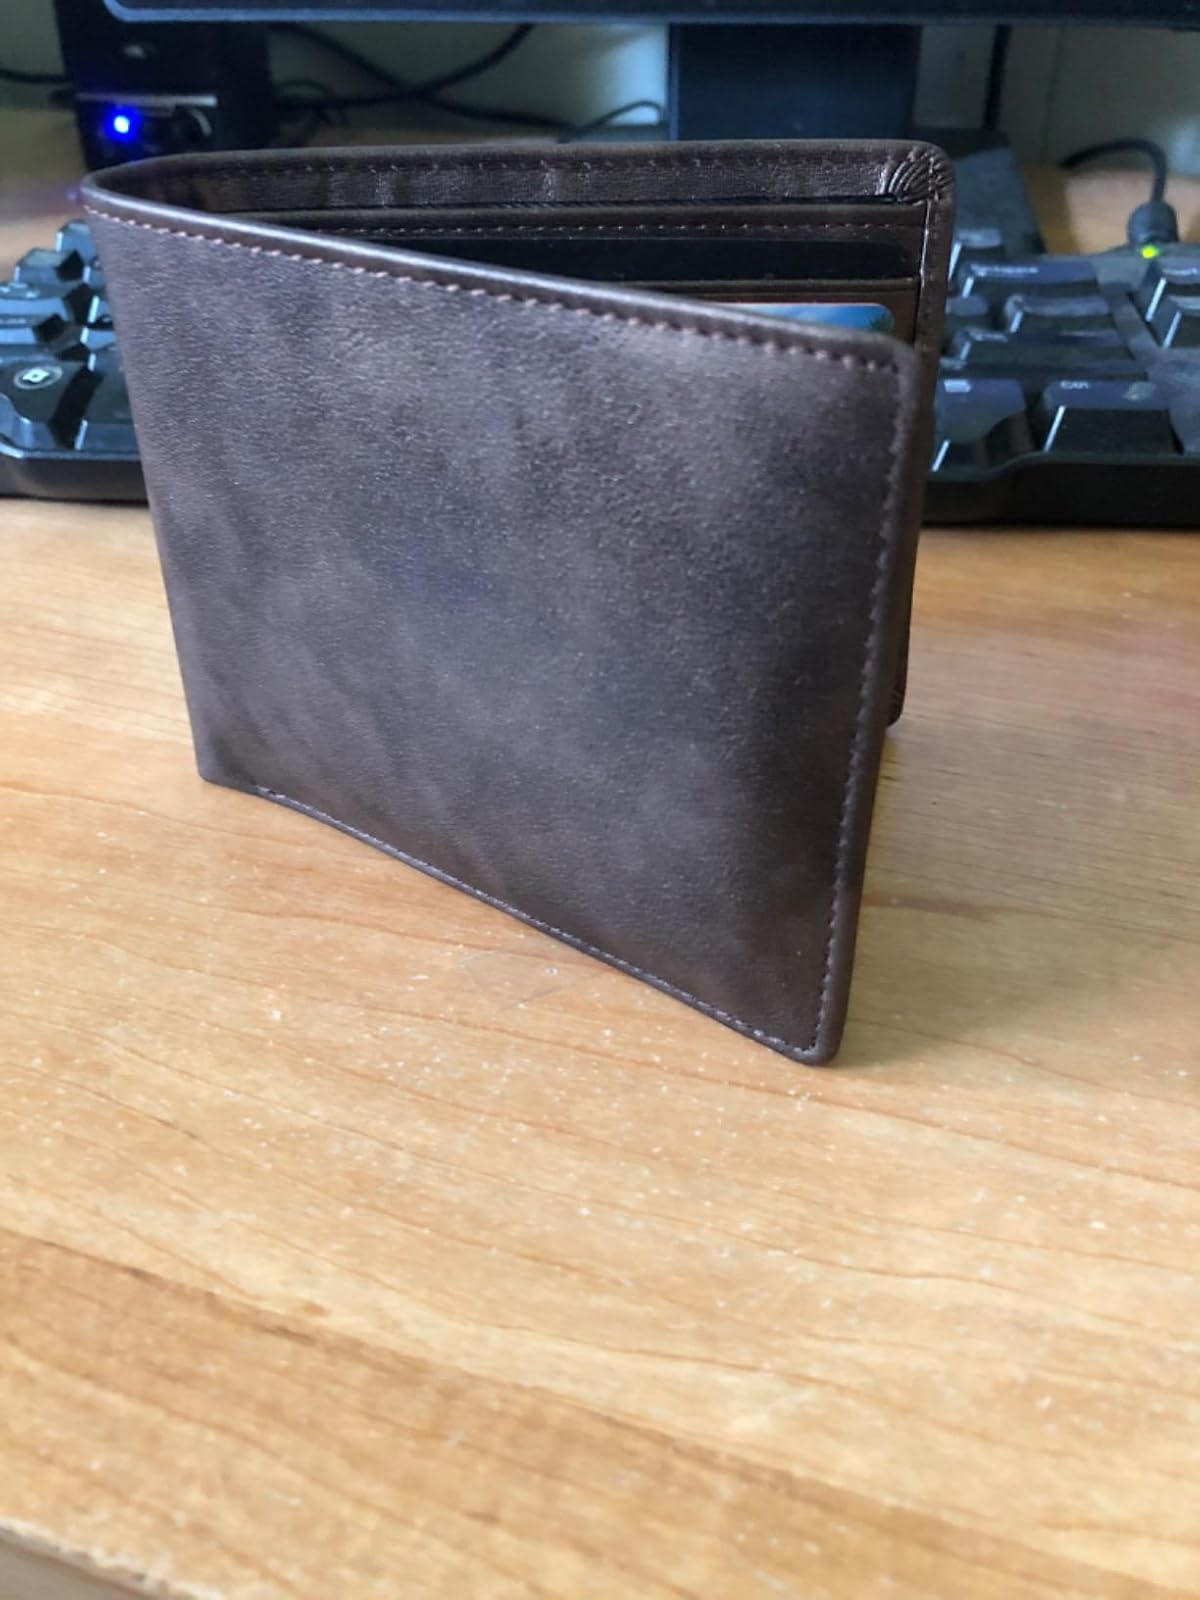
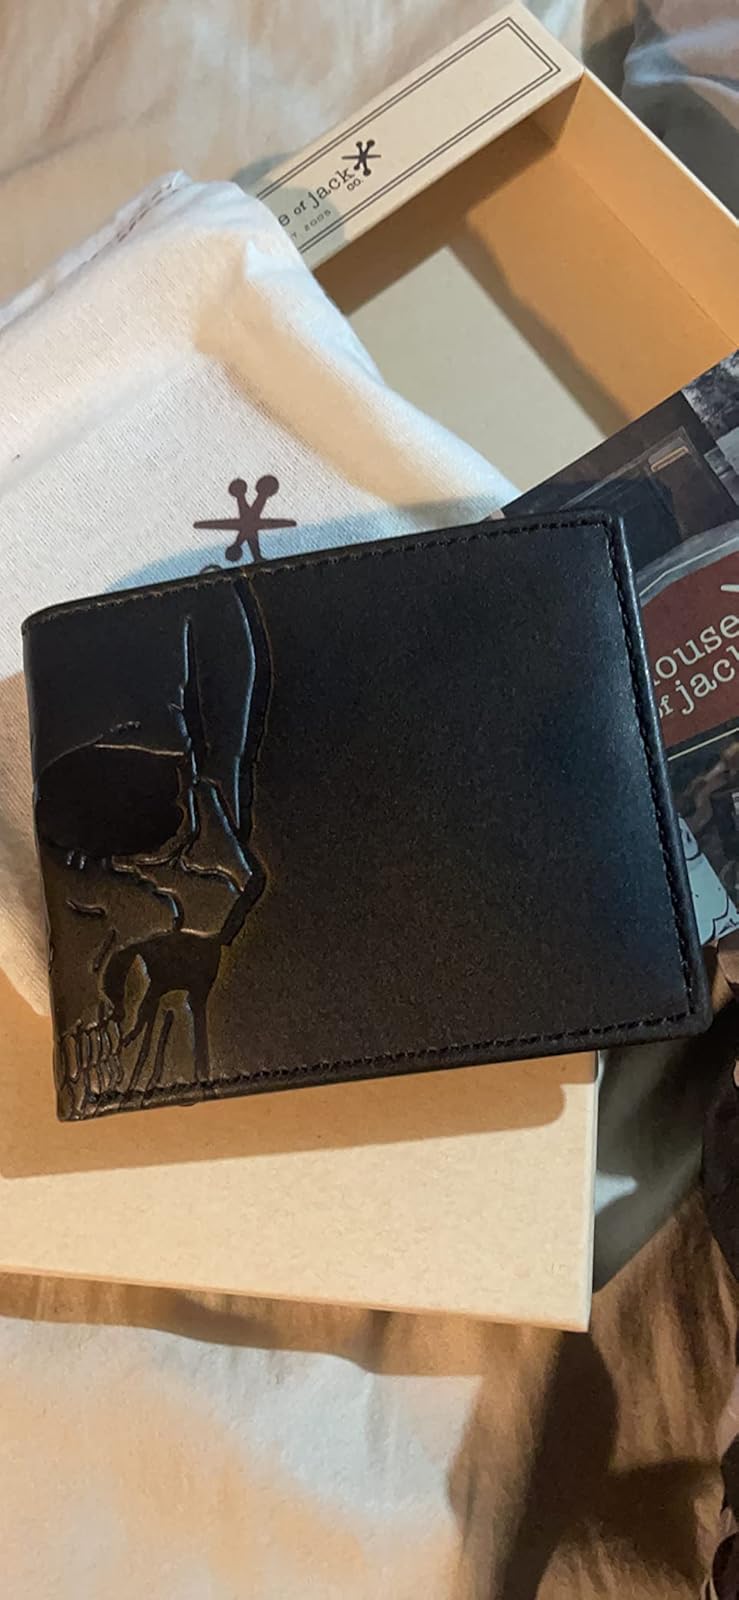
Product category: accessories_wallet
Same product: no